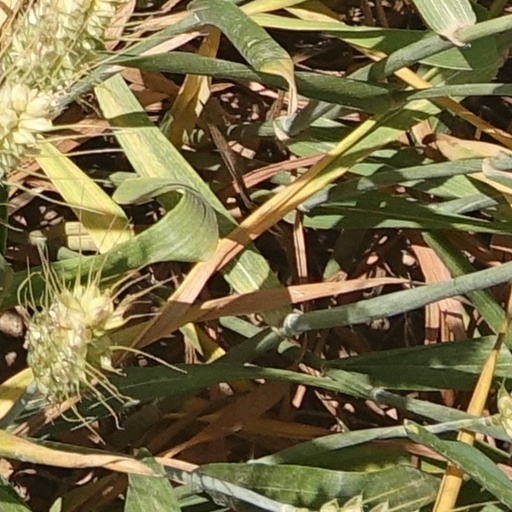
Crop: wheat